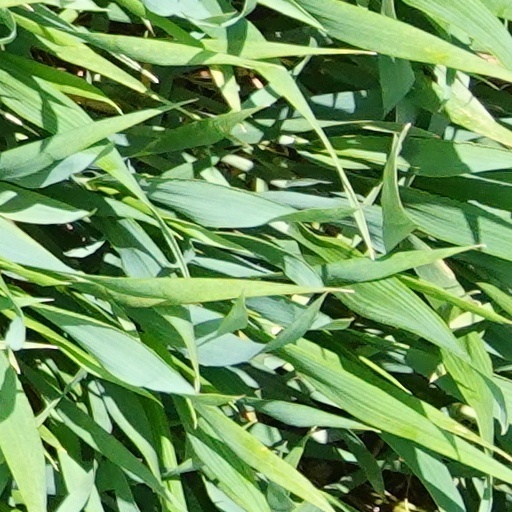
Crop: wheat